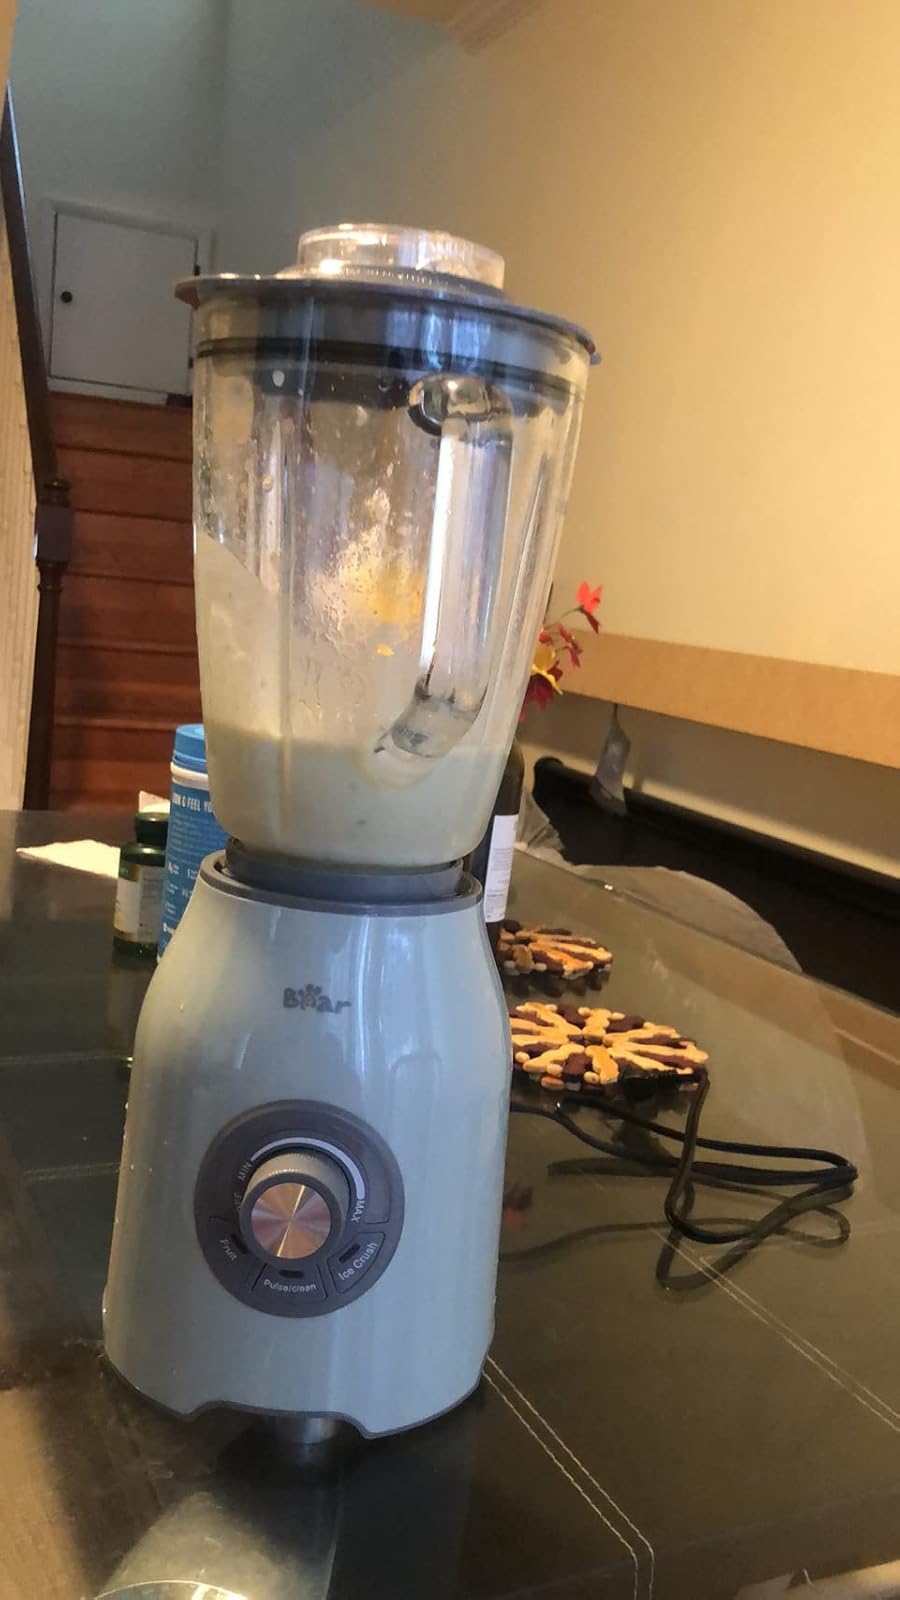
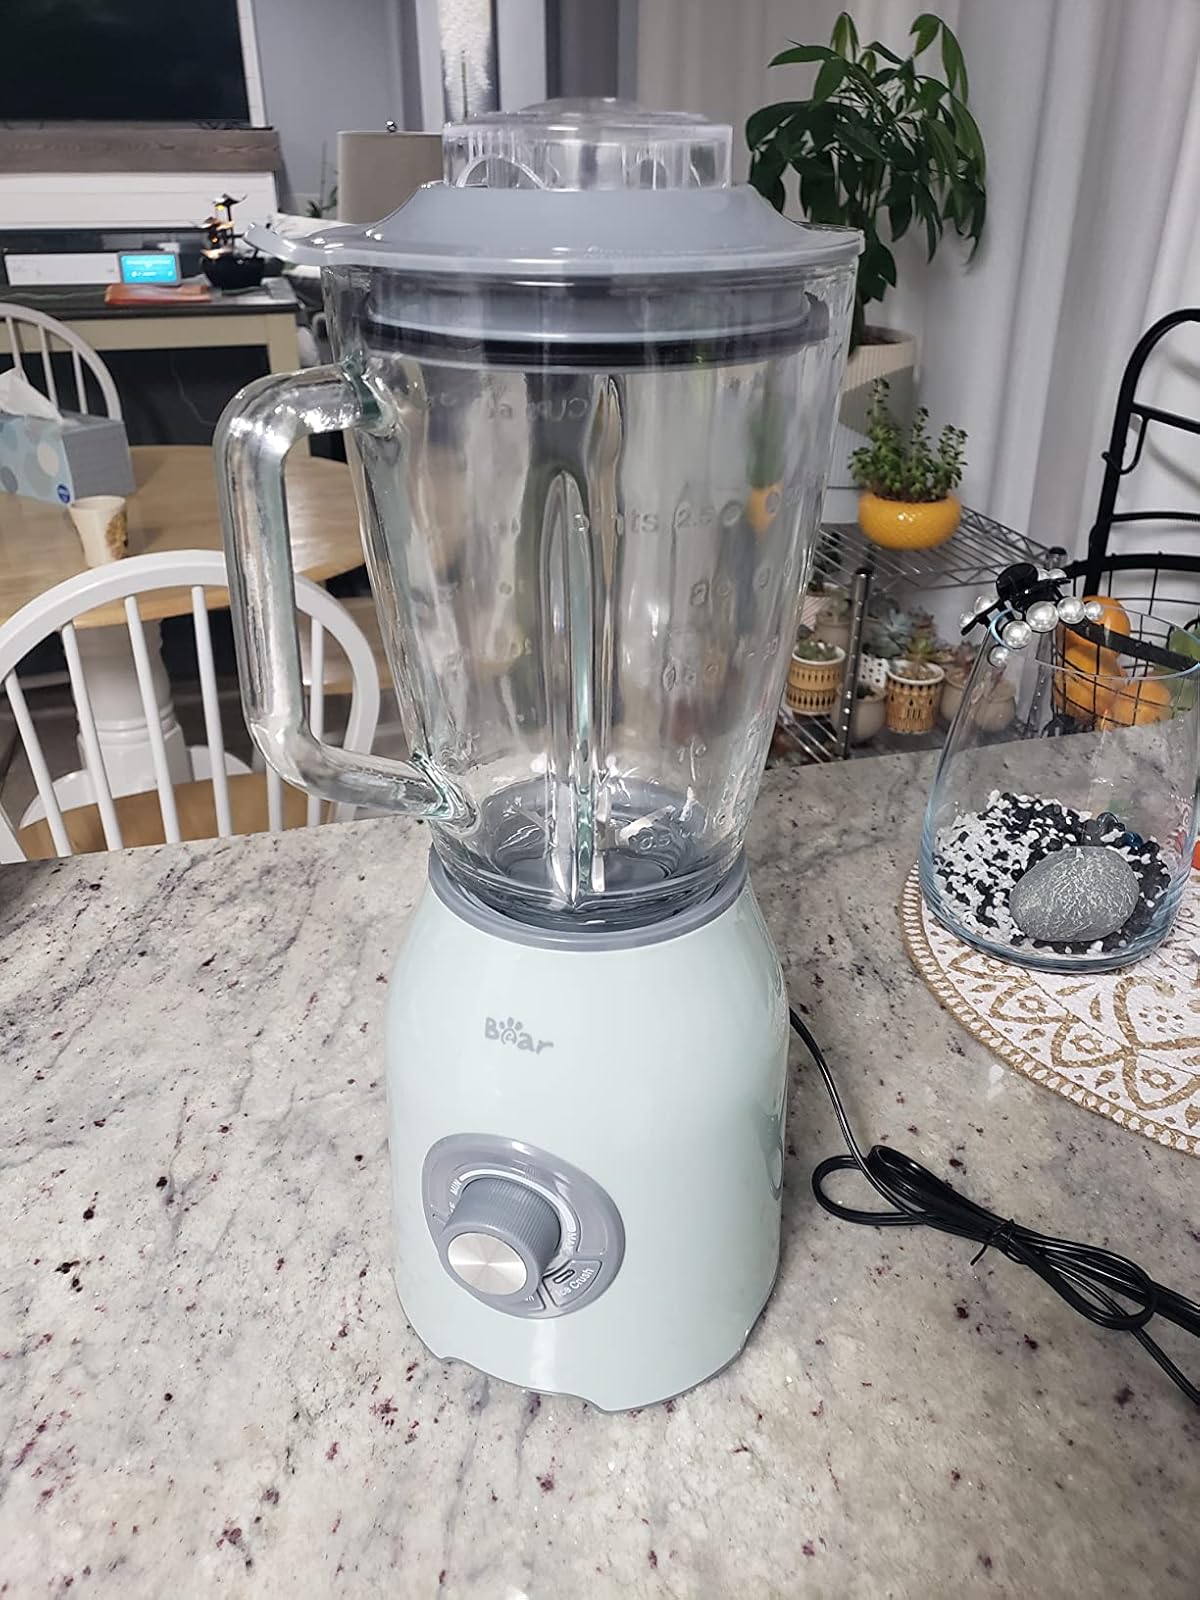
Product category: items_blender
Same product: yes